Big Run (video game)

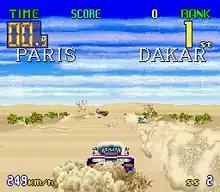
Attract mode screenshot

is a rally racing arcade video game released by Jaleco in 1989. Rendered in pseudo-3D, the game is the first to be set in the Paris-Dakar rally raid which the player drives a Porsche 959, resembling that of the 1986 winner. Opponents in the game resemble Peugeot 205 T16s, which went on to win in the 1987 Paris-Dakar rally, with Mitsubishi Pajeros also appearing occasionally.